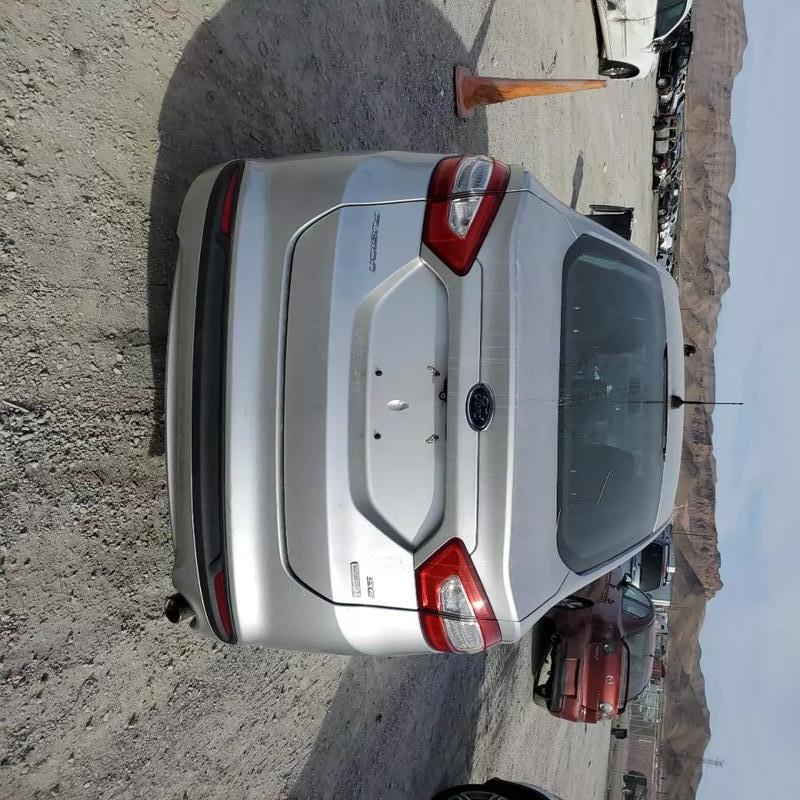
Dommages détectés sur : pare-brise arrière, malle, plaque d'immatriculation arrière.
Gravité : majeur